Winchester Mystery House

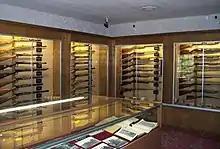
Winchester Rifle Museum

As of September 2022, the house is owned and operated by Winchester Mystery House, LLC, which is a private company that represents the descendants of the Browns. "Captive of the Labyrinth" author Mary Jo Ignoffo wrote that tour guides are required to follow a script emphasizing fabrications and inaccuracies. According to Ignoffo, one guide lamented, "I feel so torn because I have to tell people untruths! Every time I go through the house and have to talk about 13s and other 'kooky' things, my heart breaks a little for Sarah ... I have to bite my tongue every time I hear a guest say, 'what a nutcase.